Question: What would clean this ground?
Tambaya: Menene zai tsaftace ƙasan nan?
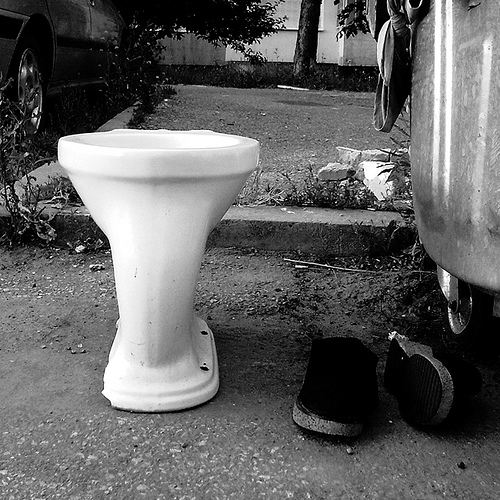
Answer: A sweeping.
Amsa: Shara.